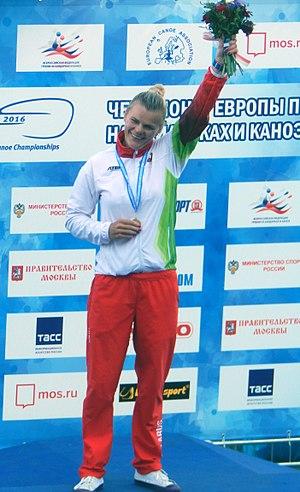
Maryna Viktarauna Litvinchuk, née Paltaran le 12 mars 1988, est une kayakiste biélorusse spécialisée dans la course en ligne.